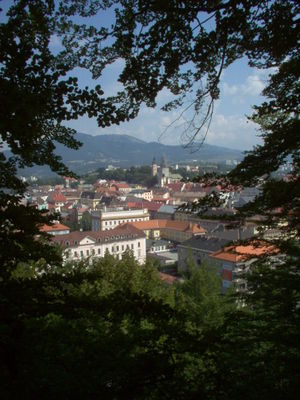
Slovakiet / Galleri
Slovakiet er en stat i Centraleuropa. Landet er omgivet af land på alle sider: Østrig, Ungarn, Ukraine, Polen og Tjekkiet.